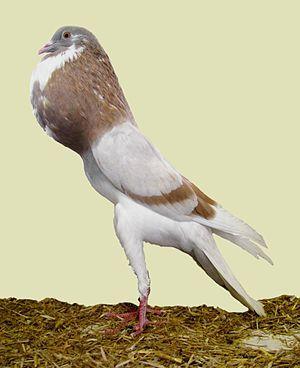
Le boulant français est une race ornementale de pigeon domestique originaire de Picardie. Il était d'ailleurs appelé autrefois « boulant d'Amiens ». Cette race est classée dans la catégorie des pigeons boulants.